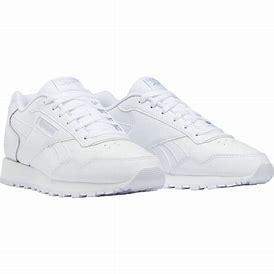
Brand: Reebok
Model: Royal Glide